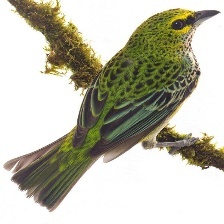
Species: EMERALD TANAGER
Scientific name: TANGARA FLORIDA